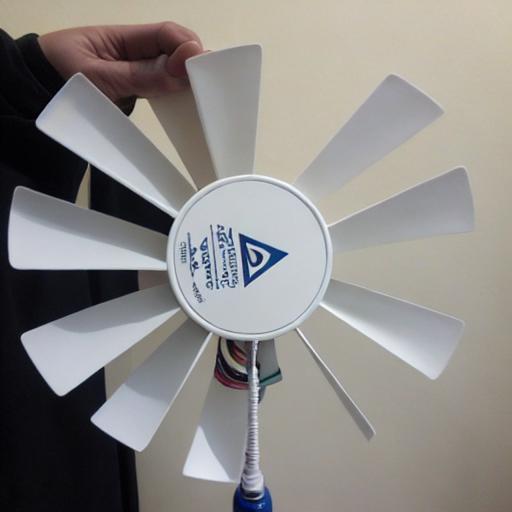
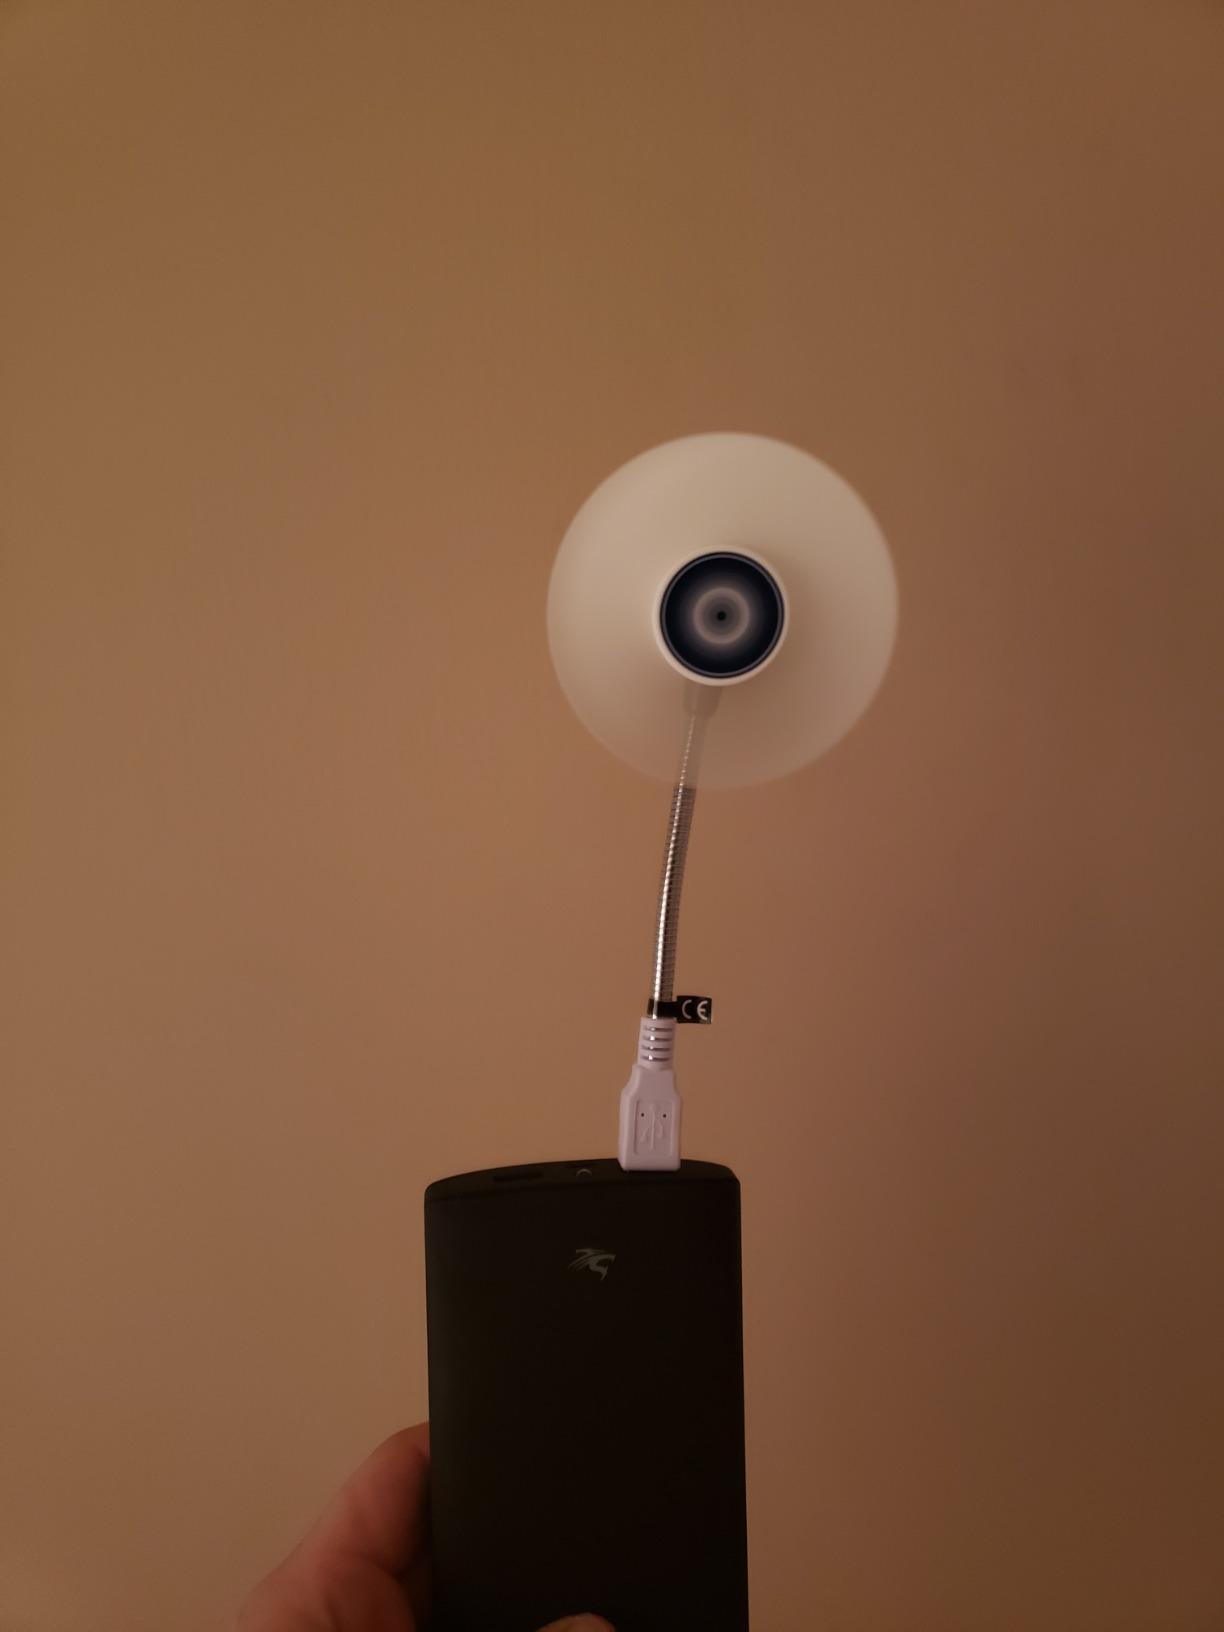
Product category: fan
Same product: no